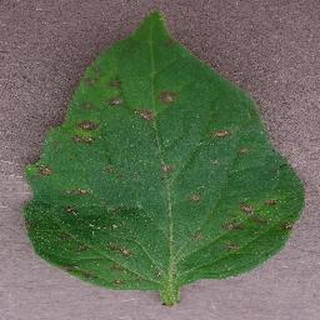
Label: tomato_septoria_leaf_spot